Waterford Township, New Jersey

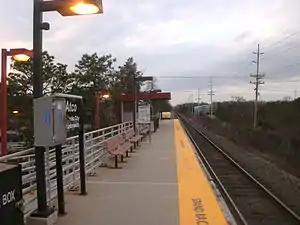
Atco station, which is served by NJ Transit's Atlantic City Line

, the township had a total of of roadways, of which were maintained by the municipality, by Camden County and by the New Jersey Department of Transportation.